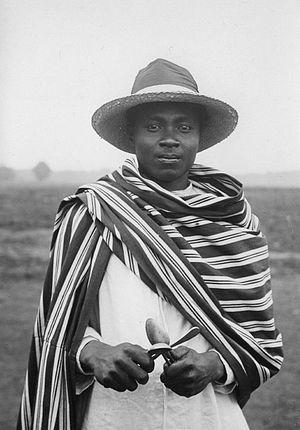
""Sakalava. Cuillères remplaçant l'instrument appelé ""Kayamba"". in Exposition coloniale de Paris en 1931 / non identifié]. 1931"
Les Sakalaves sont un groupe ethnique de Madagascar qui occupe la majeure partie de la frange côtière occidentale de l'île, depuis la région de Tuléar au sud, jusque dans la région du Sambirano au nord, ils étaient environ 40 % de la population de Mayotte avec quelques Antalotes mais ont chuté très rapidement à 22 % en 2007 à cause de l'immigration sur l'île venant des Comores. En fait, les Sakalava ne constituent pas vraiment un peuple homogène mais un ensemble d'ethnies diverses ayant fait partie d'un ancien empire apparu dans la seconde moitié du XVIIᵉ siècle.
Le lamba ou lambahoany est la pièce principale et emblématique du costume traditionnel malgache, constitué d'une pièce de coton ou de soie rectangulaire plus ou moins grande.